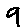
Label: 9